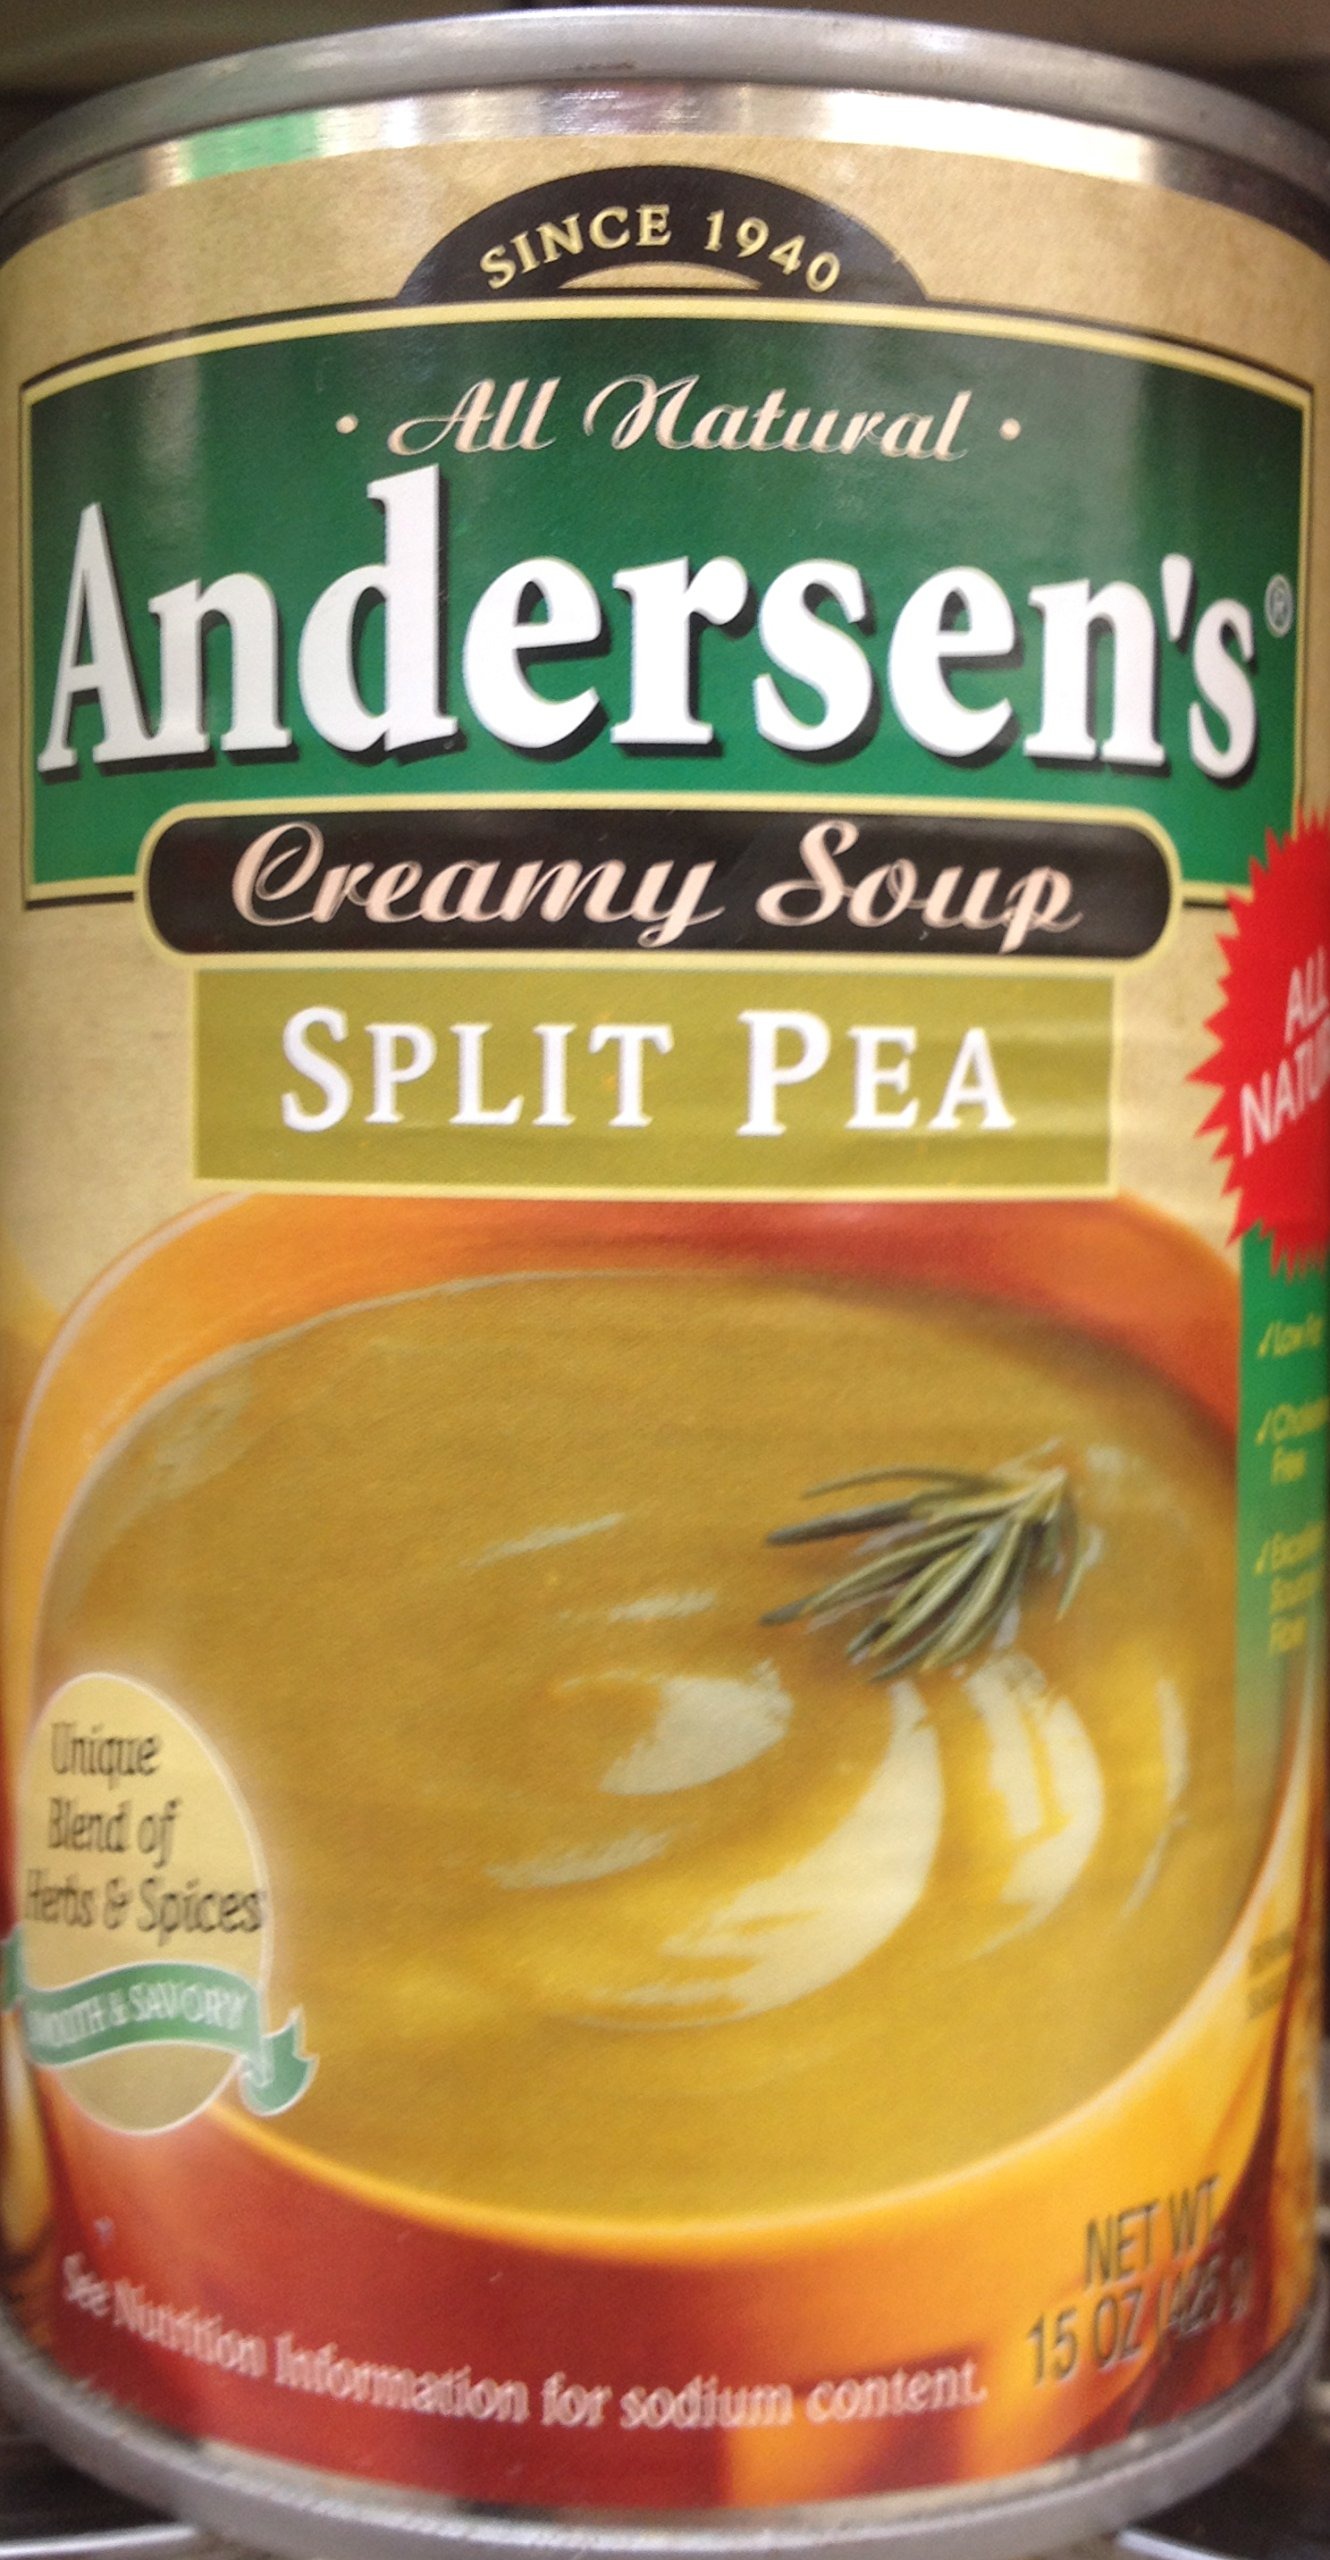
Item Name: Andersen's Split Pea Soup, 15-Ounce (Pack of 6)
Value: 90.0
Unit: Ounce

Price: 35.99